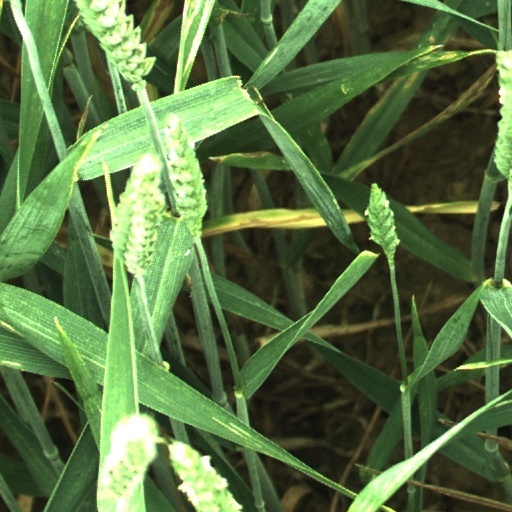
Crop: wheat